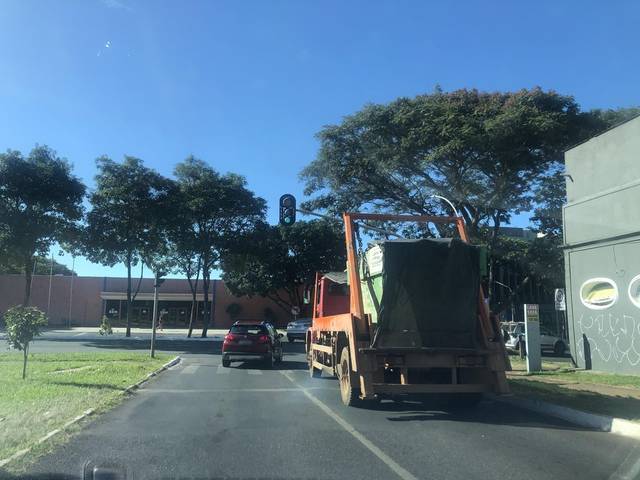
Region: Brazil
Coordinates: -15.81, -47.903